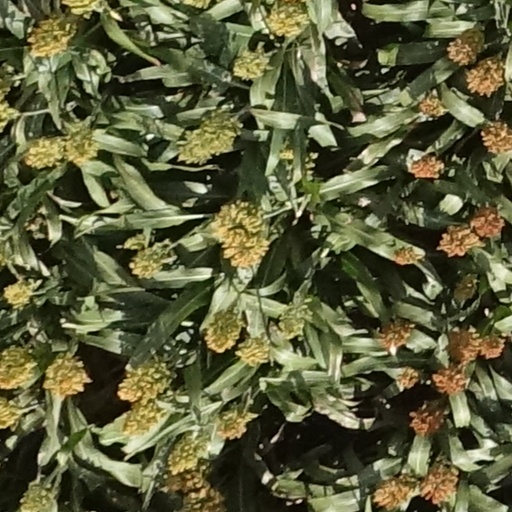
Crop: sorghum